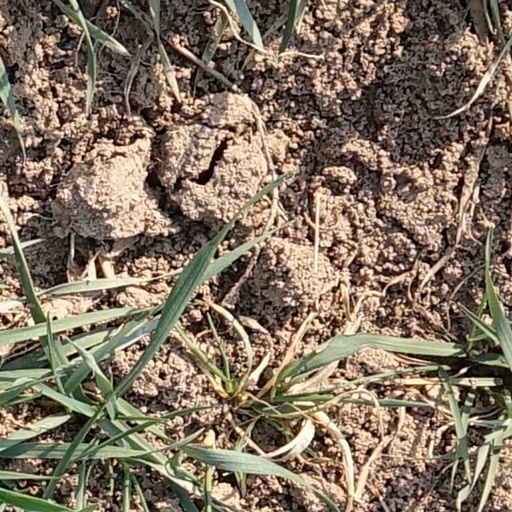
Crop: wheat